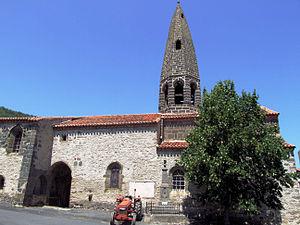
Eglise Saint-Cirgues -1
Saint-Cirgues est une commune française située dans le département de la Haute-Loire en région Auvergne-Rhône-Alpes.
L'église Saint-Cirgues est une église catholique située à Saint-Cirgues, en France.